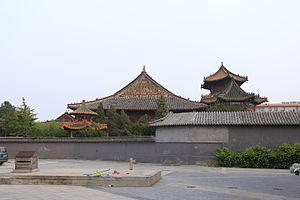
Le district de Rencheng est une subdivision administrative de la province du Shandong en Chine. Il est placé sous la juridiction de la ville-préfecture de Jining.